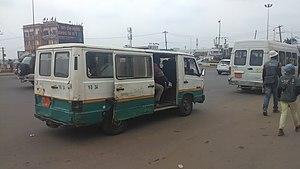
Soa est une ville/commune du Cameroun située dans la région du Centre et le département de la Méfou-et-Afamba, à 14 Km au Nord-Est de Yaoundé à 3°59 latitude Nord et 11°36 longitude Est. D’une superficie de 325 km2, elle est limitée :